Mike Remmers

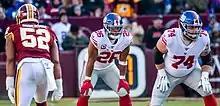
Remmers (right) in a game against the Washington Redskins

On May 11, 2019, Remmers signed a one-year deal worth $2,500,000 with the New York Giants. He started 14 games at right tackle in 2019.